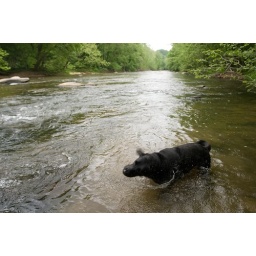
Makes me laugh every time she shakes while standing in the river